George Alan Ingalls

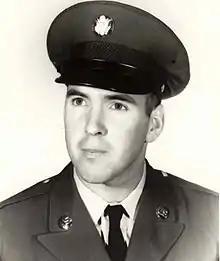

George Alan Ingalls (March 9, 1946 – April 16, 1967) was a United States Army soldier and a recipient of the United States military's highest decoration—the Medal of Honor—for his actions in the Vietnam War.